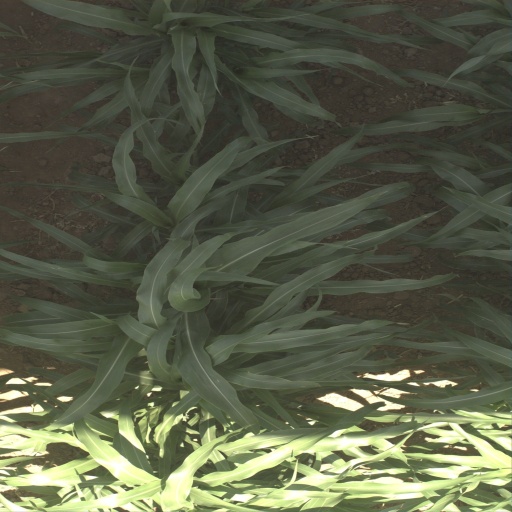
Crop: sorghum